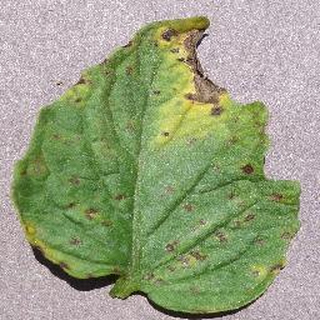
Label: tomato_septoria_leaf_spot